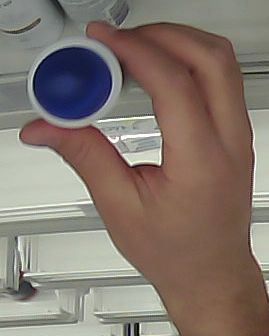
Product: dove_spray